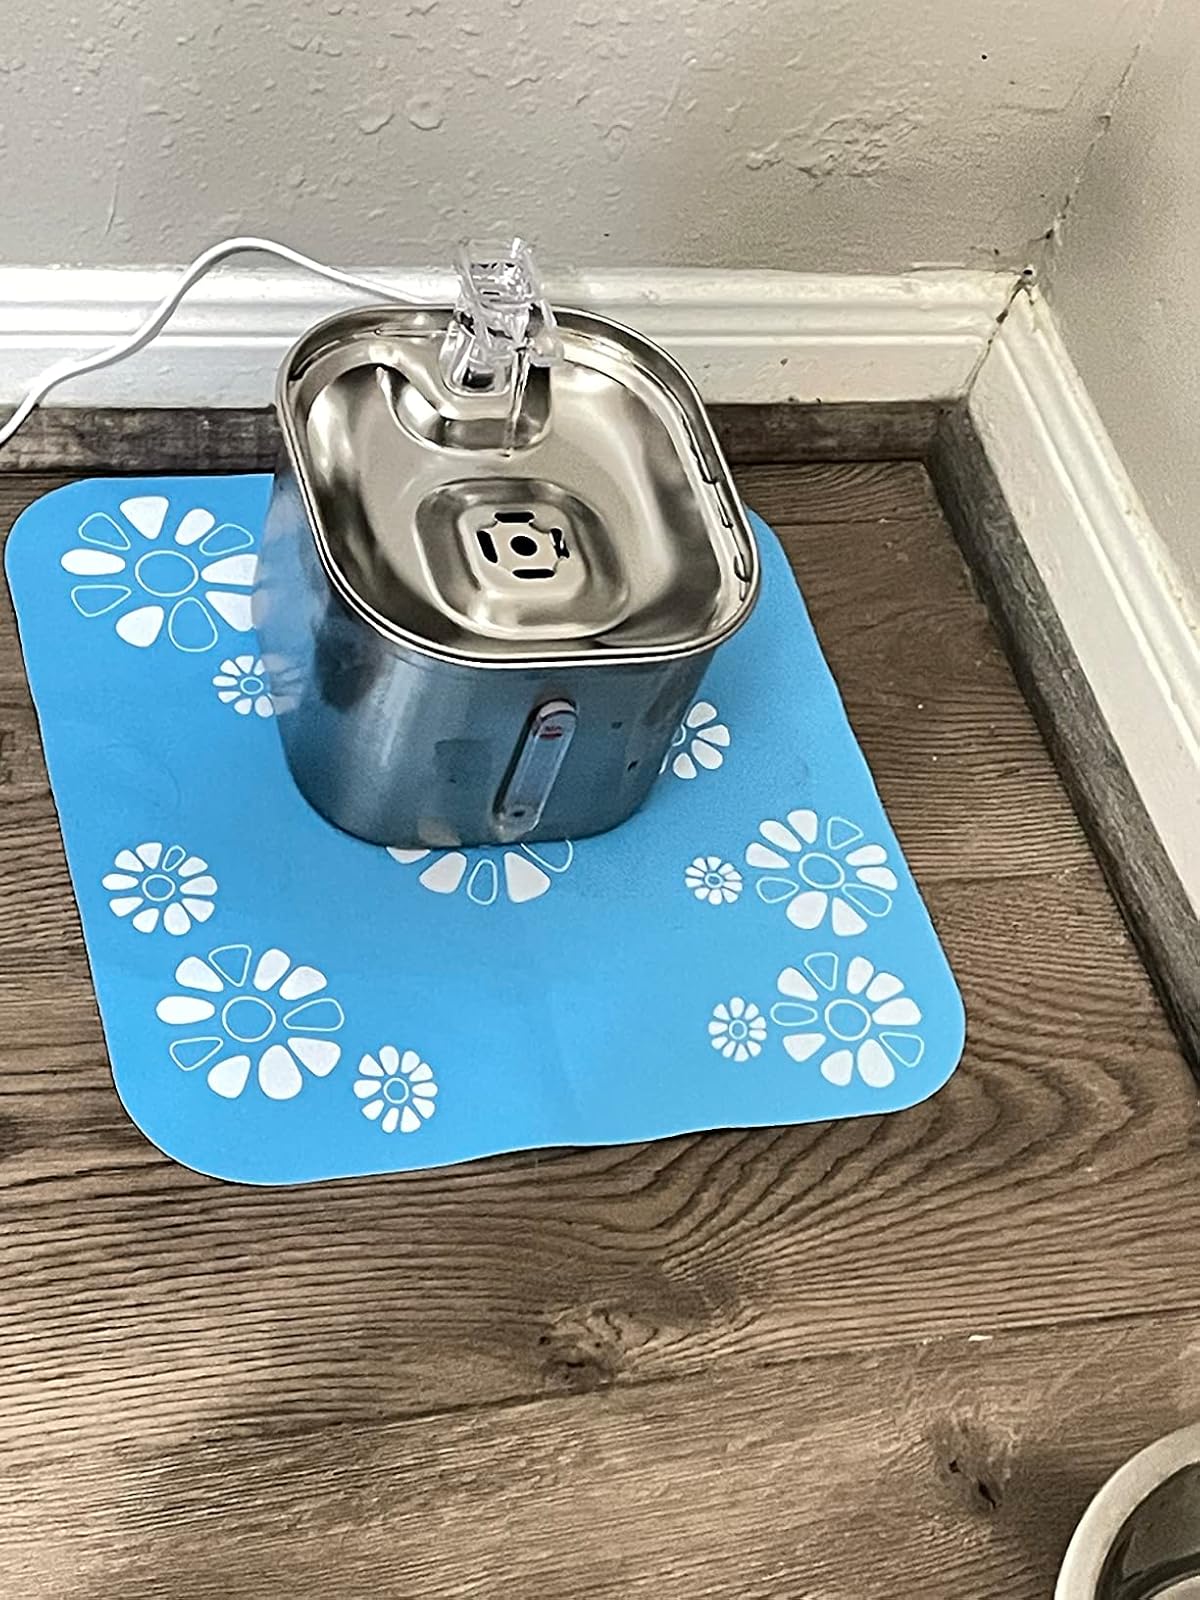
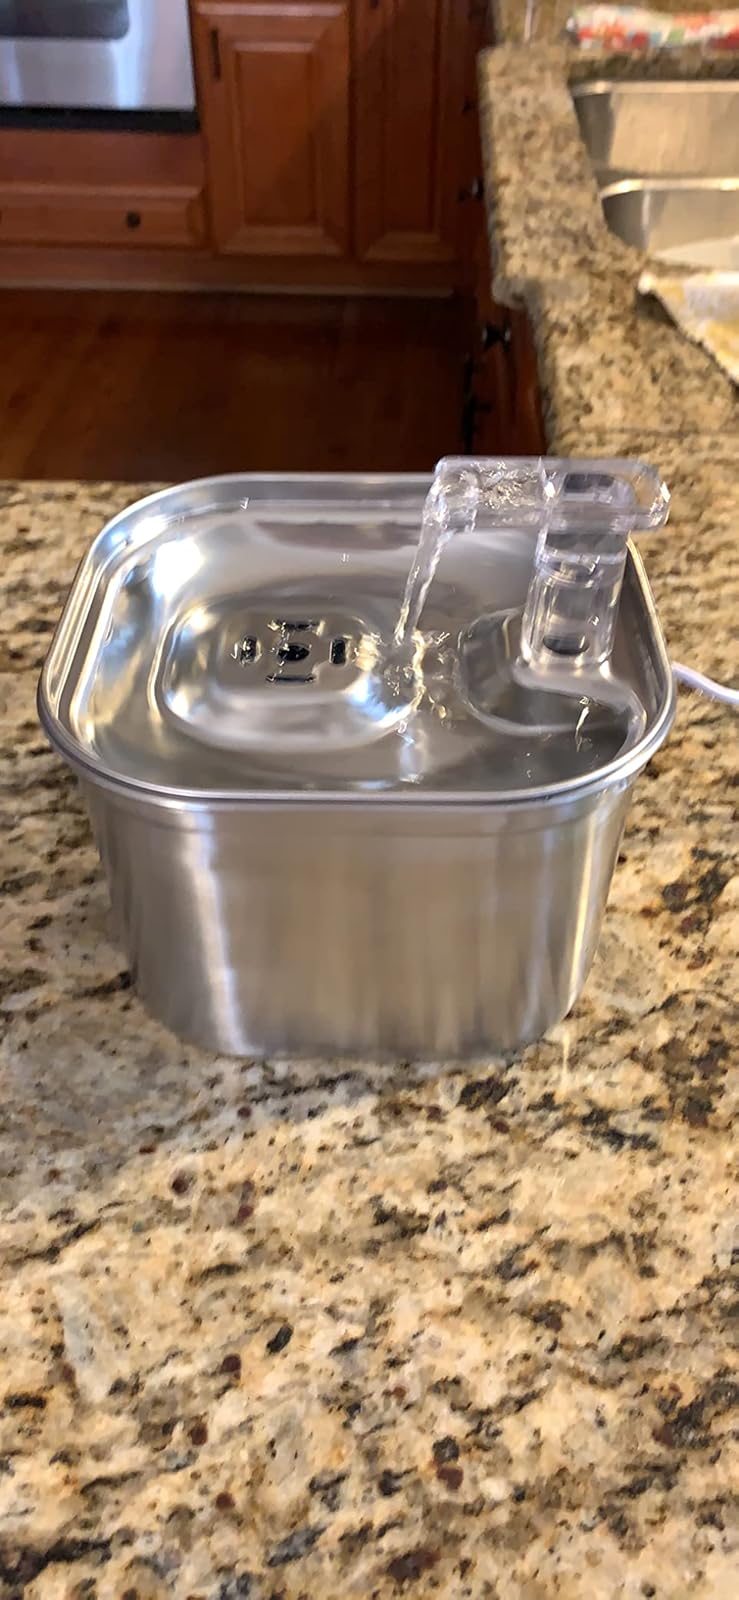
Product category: items_bowl
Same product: yes